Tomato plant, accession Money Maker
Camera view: bottom (45 deg); turntable rotation: 270 degrees
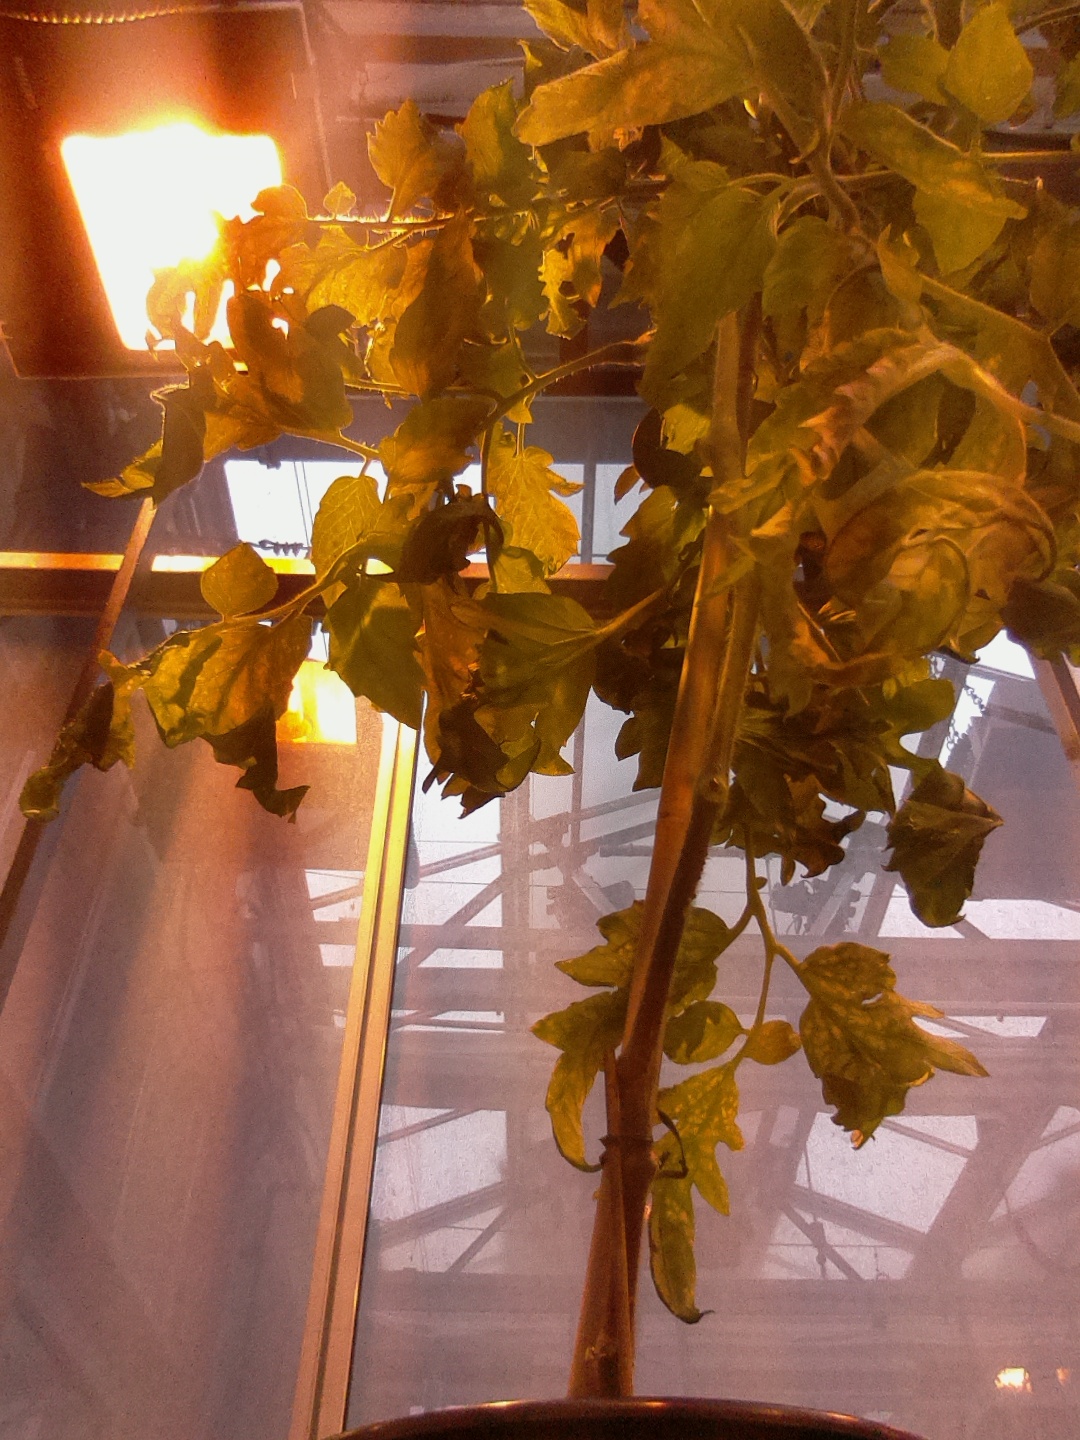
BBCH growth stage 76: 60%-70% of final fruit size